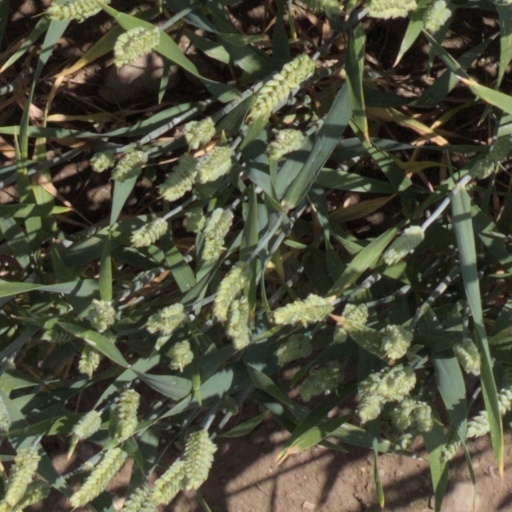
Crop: wheat